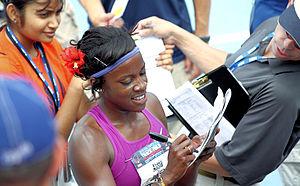
La grossesse ou gestation humaine est l'état d'une femme enceinte, c'est-à-dire portant un embryon ou un fœtus humain, en principe au sein de l'utérus, qui est dit gravide. En général, elle fait suite à un rapport sexuel, et débute selon le point de vue à partir de la fécondation ou de la nidation, et se déroule jusqu'à l'expulsion de l'organisme engendré. La durée moyenne de la fécondation à l'accouchement pour une grossesse unique est de 38 semaines et deux jours, soit un peu moins de neuf mois, une durée largement reprise dans la culture. Dans les faits, cette durée est variable selon les femmes et le déroulement de la grossesse. Ainsi une grossesse normale dure entre 37 semaines et 41 semaines d'aménorrhée, on parlera alors de grossesse menée à terme. Pour une durée inférieure à 37 SA on parle de prématurité et pour une durée supérieure à 41 SA on parle de postmaturité.
Alysia Johnson-Montaño est une athlète américaine spécialiste du 800 mètres.